Cuisine of Valladolid

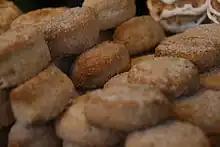
"Pastas" from Valladolid.

Meats and sausages in the region are famous for their unique flavors. The province is in an area known for Spanish-style barbecued roasts.